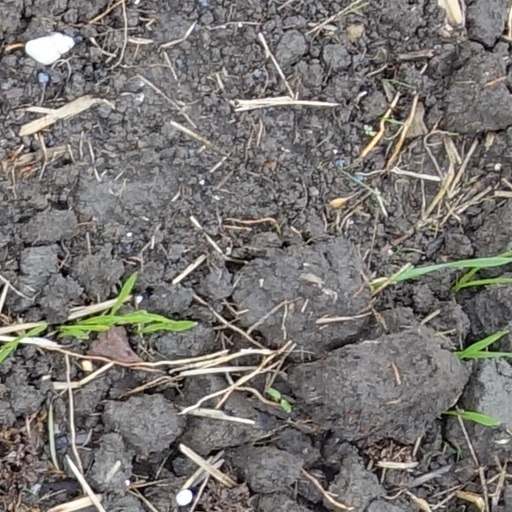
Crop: wheat